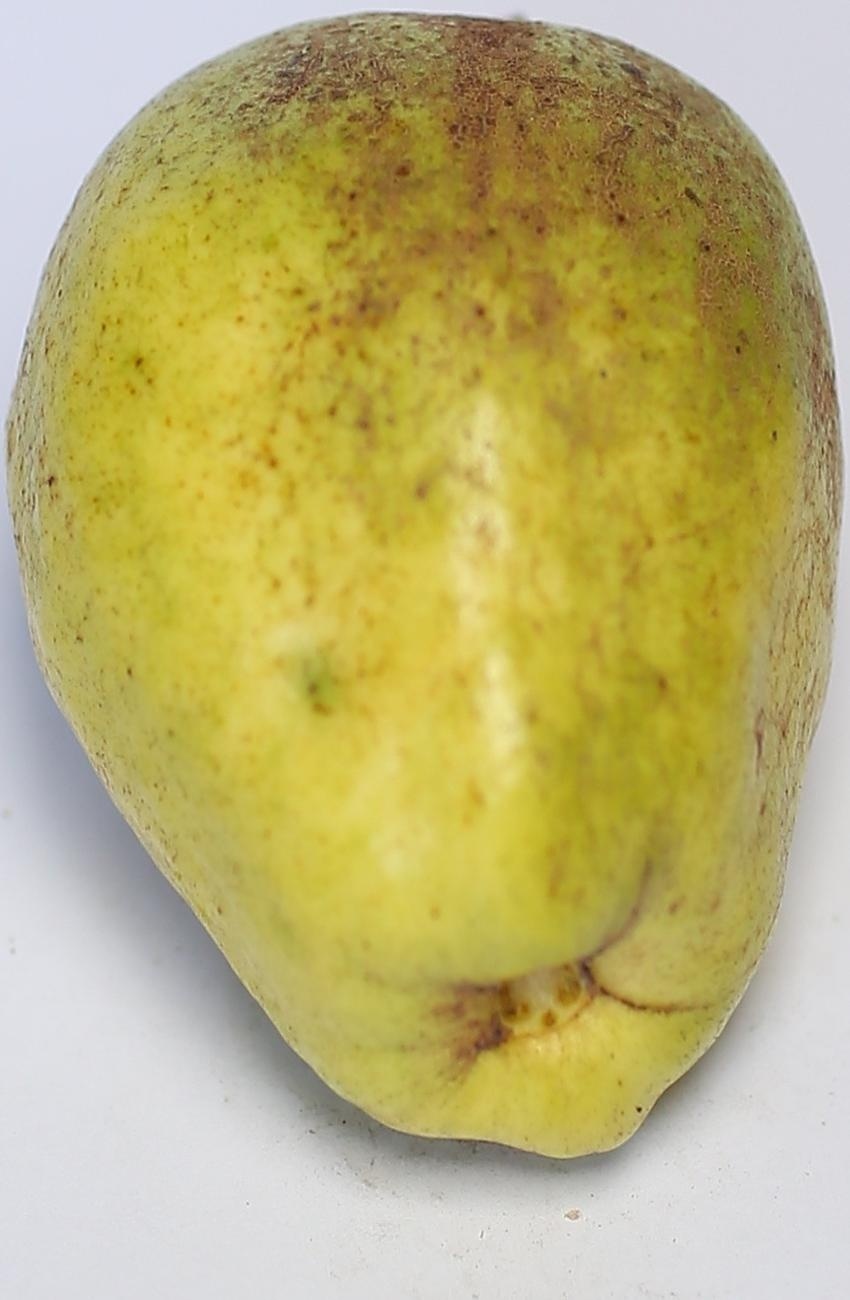
Maturity: ripe
Variety: thadhrami